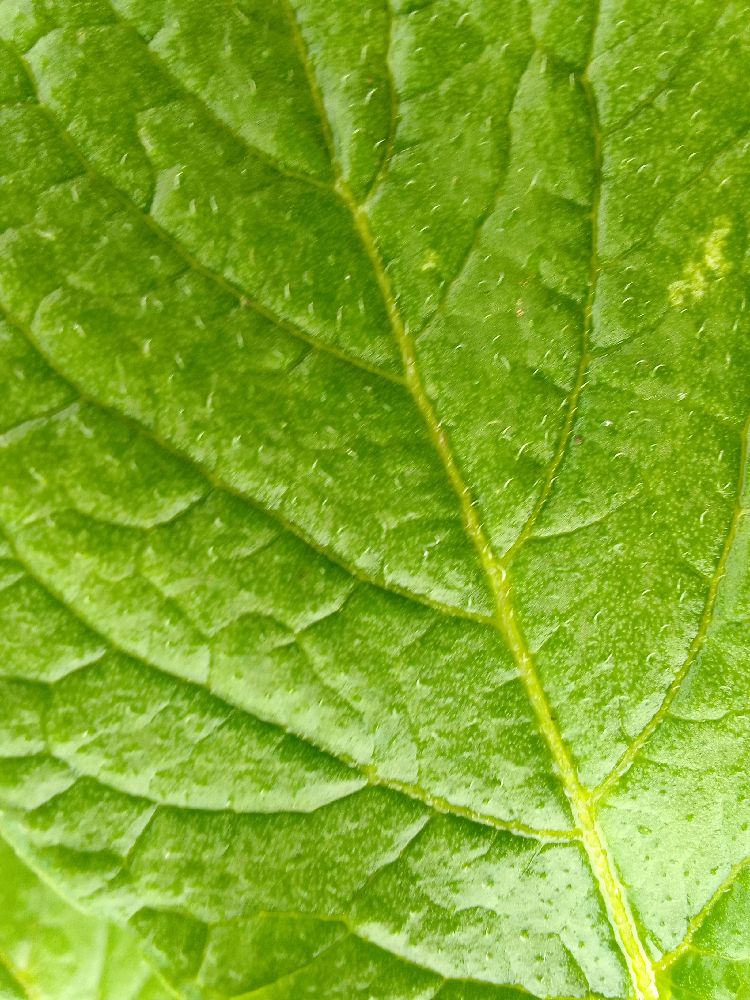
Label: Healthy